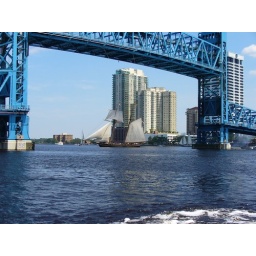
pirate ship under main street bridge